Mickey Baker

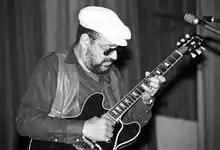
Mickey Baker in concert, 1982

MacHouston "Mickey" Baker (October 15, 1925 – November 27, 2012) was an American musician, best known for his work as a studio musician and as part of the recording duo Mickey & Sylvia.